Roman Empire

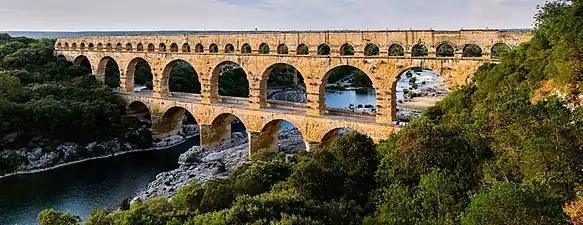
The Pont du Gard aqueduct, which crosses the river Gardon in southern France, is on UNESCO's list of World Heritage Sites.

The main mining regions of the Empire were the Iberian Peninsula (silver, copper, lead, iron and gold); Gaul (gold, silver, iron); Britain (mainly iron, lead, tin), the Danubian provinces (gold, iron); Macedonia and Thrace (gold, silver); and Asia Minor (gold, silver, iron, tin). Intensive large-scale mining—of alluvial deposits, and by means of open-cast mining and underground mining—took place from the reign of Augustus up to the early 3rd century, when the instability of the Empire disrupted production.